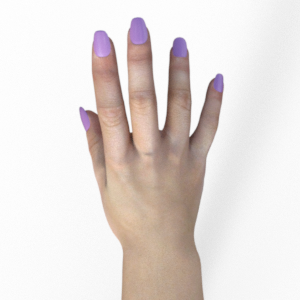
Label: paper